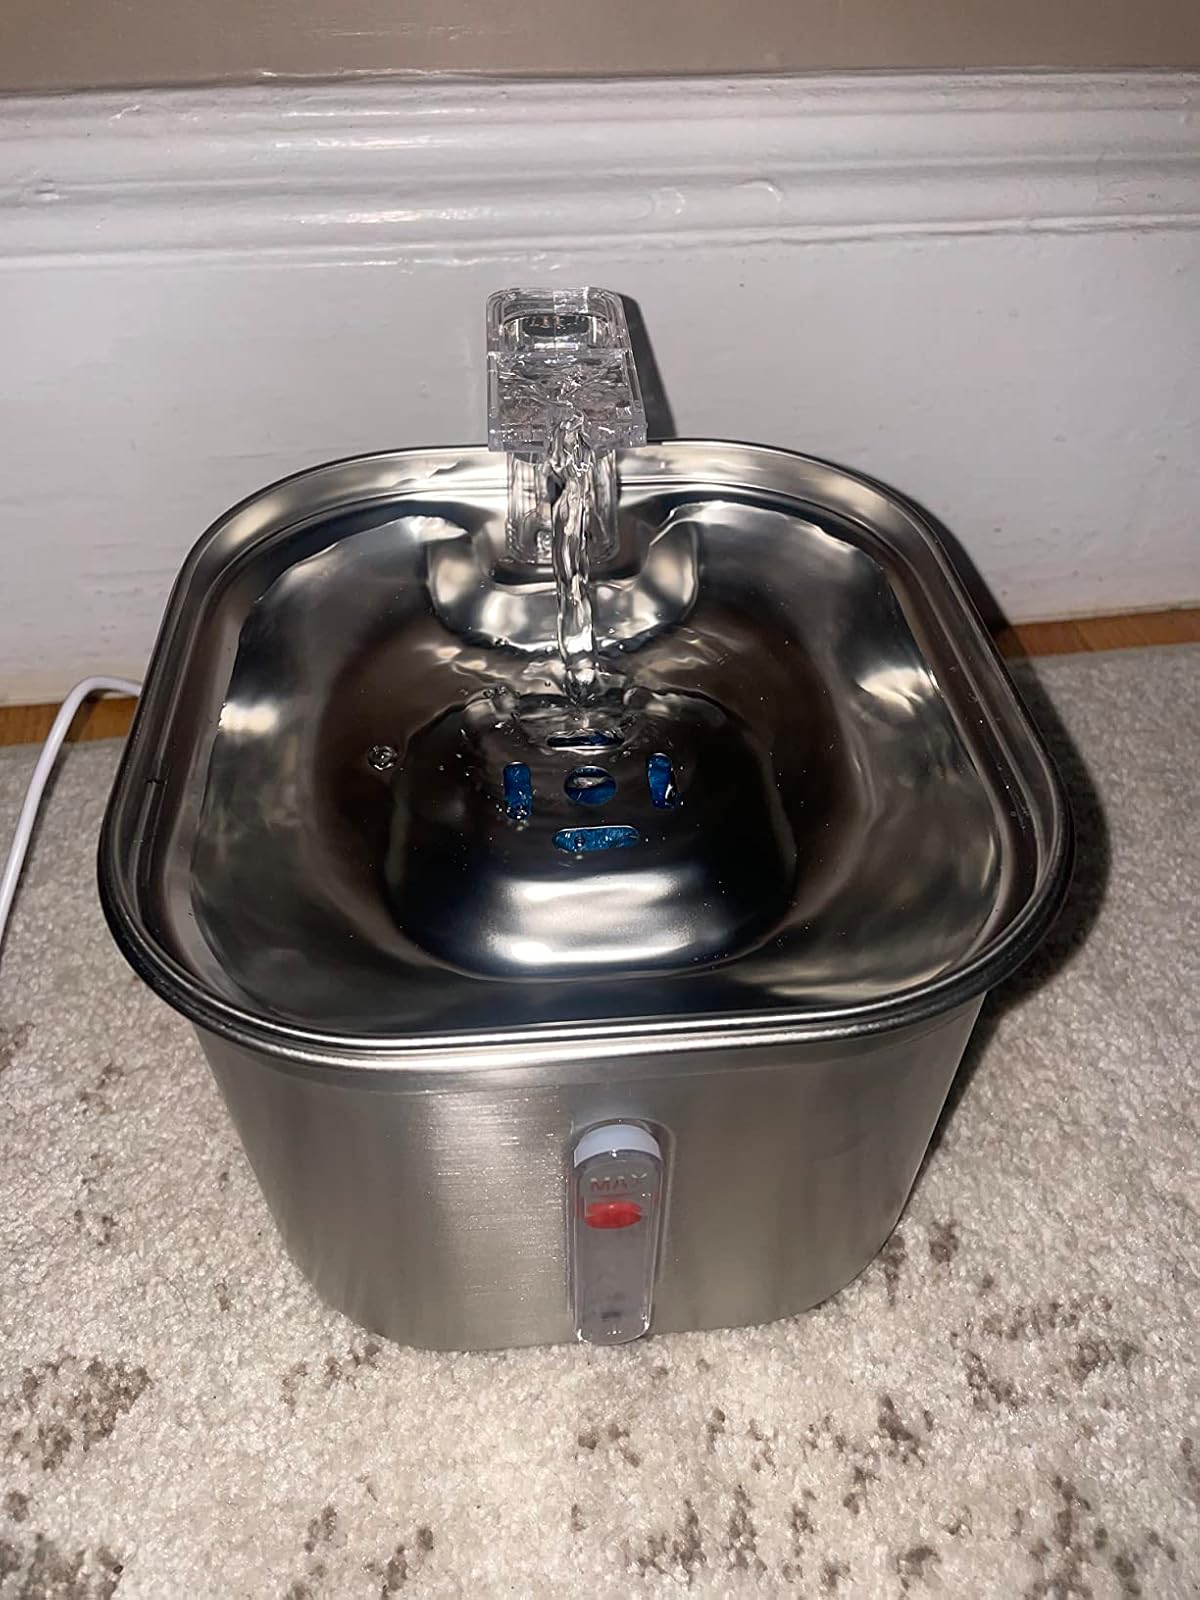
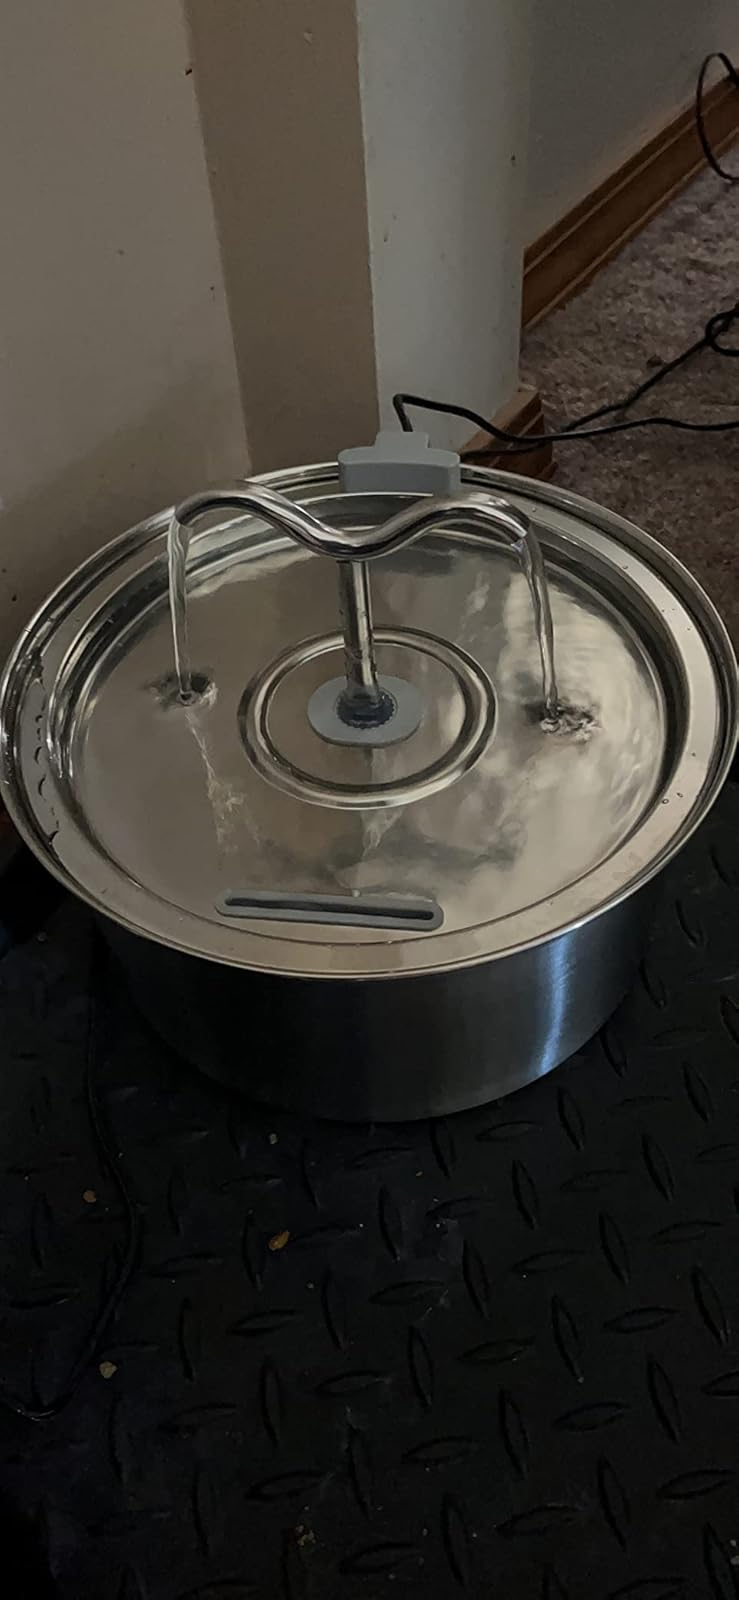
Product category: items_bowl
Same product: no